Michael Jordan

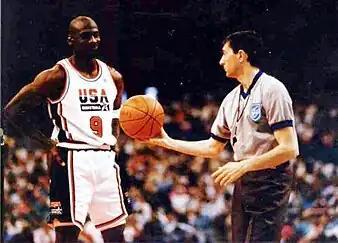
Jordan on the U.S. Olympic team in 1992

Playing in his 14th and final NBA All-Star Game in 2003, Jordan passed Kareem Abdul-Jabbar as the all-time leading scorer in All-Star Game history, a record since broken by Kobe Bryant and LeBron James. That year, Jordan was the only Washington player to play in all 82 games, starting in 67 of them as he came off the bench in 15. Jordan averaged 20.0 ppg, 6.1 rpg, 3.8 assists, and 1.5 spg per game. He also shot 45% from the field, and 82% from the free-throw line. Although Jordan turned 40 during the season, he scored 20 or more points 42 times, 30 or more points nine times, and 40 or more points three times. On February 21, 2003, Jordan became the first 40-year-old to tally 43 points in an NBA game. During his stint with the Wizards, all of Jordan's home games at the MCI Center were sold out and the Wizards were the second most-watched team in the NBA, averaging 20,172 fans a game at home and 19,311 on the road. Jordan's final two seasons did not result in a playoff appearance for the Wizards, and he was often unsatisfied with the play of those around him. At several points, Jordan openly criticized his teammates to the media, citing their lack of focus and intensity, notably that of Kwame Brown, the number-one draft pick in the 2001 NBA draft.